Paul Maurice

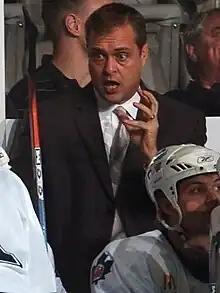
Maurice with the Marlies in 2005.

On June 24, 2005, Maurice was hired by the Toronto Maple Leafs to become the head coach of their American Hockey League (AHL) affiliate, the Toronto Marlies, for the 2005–06 season. With the Marlies, Maurice led the club into the playoffs with a 41–29–6–4 record, earning 92 points and fourth place in the North Division. In the postseason, the Marlies were swept by the Grand Rapids Griffins in the first round.